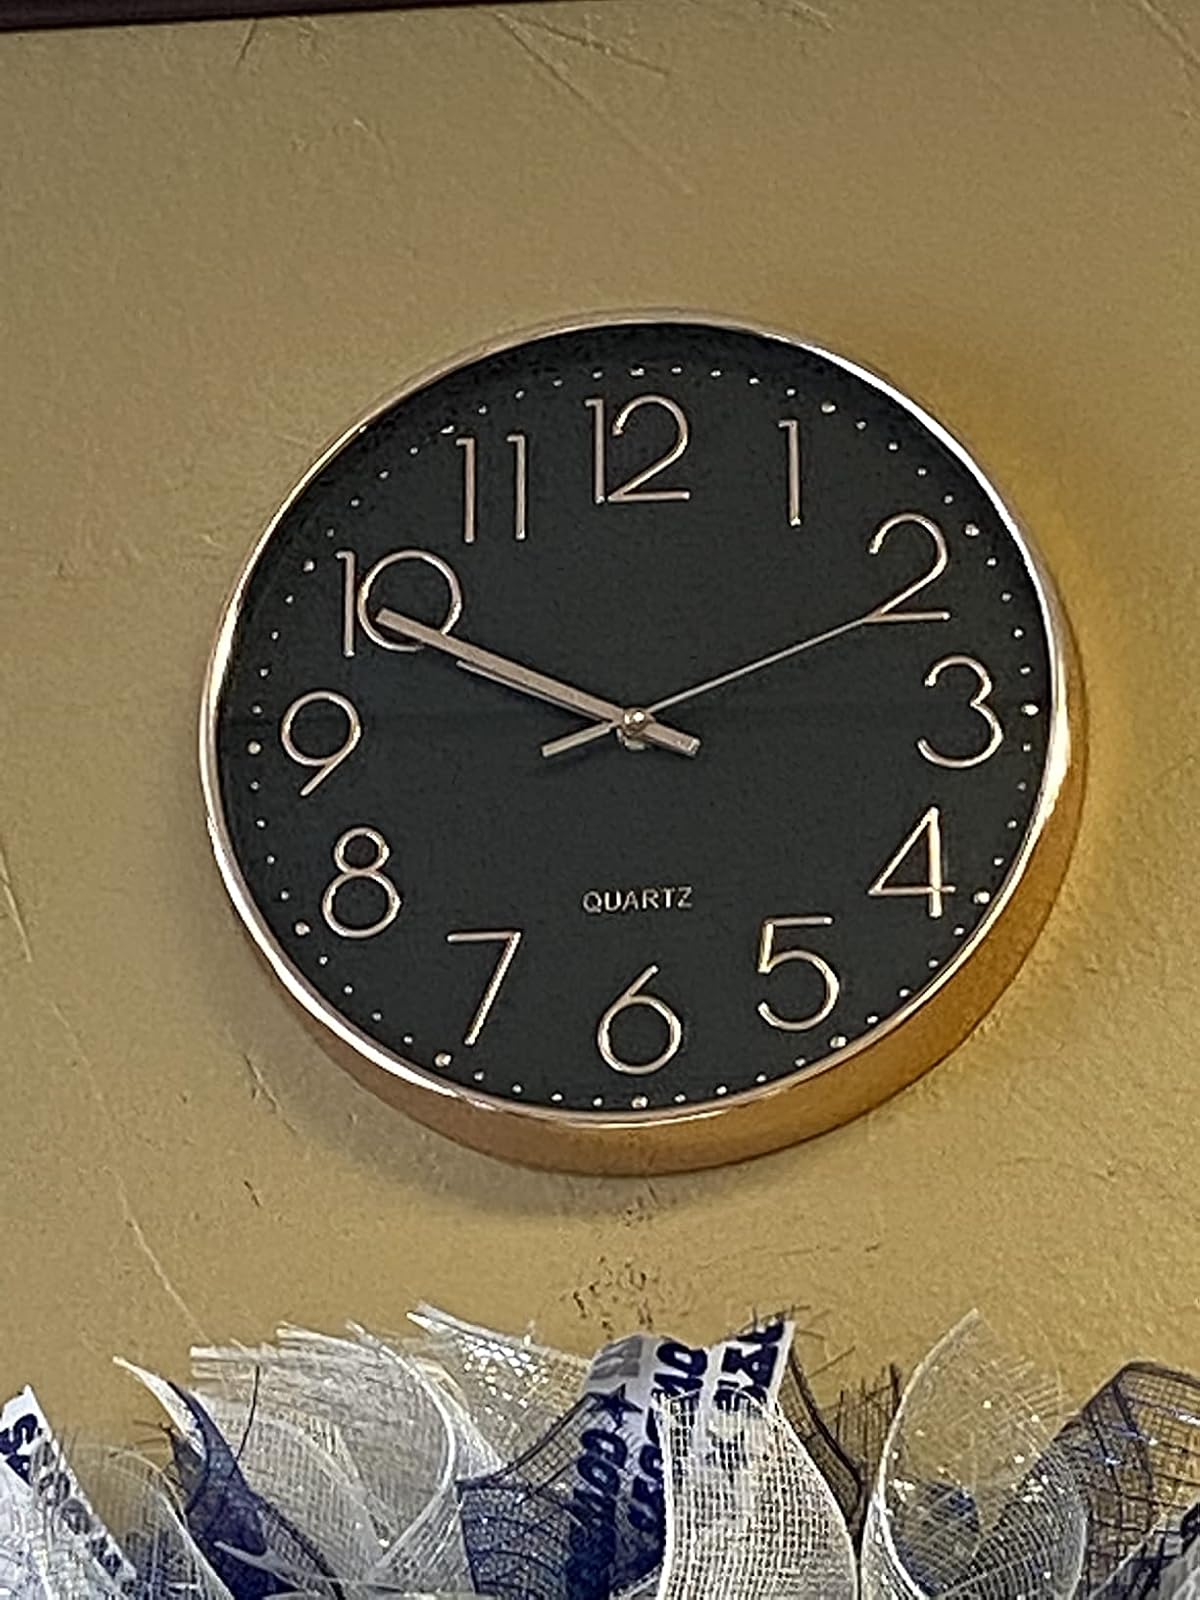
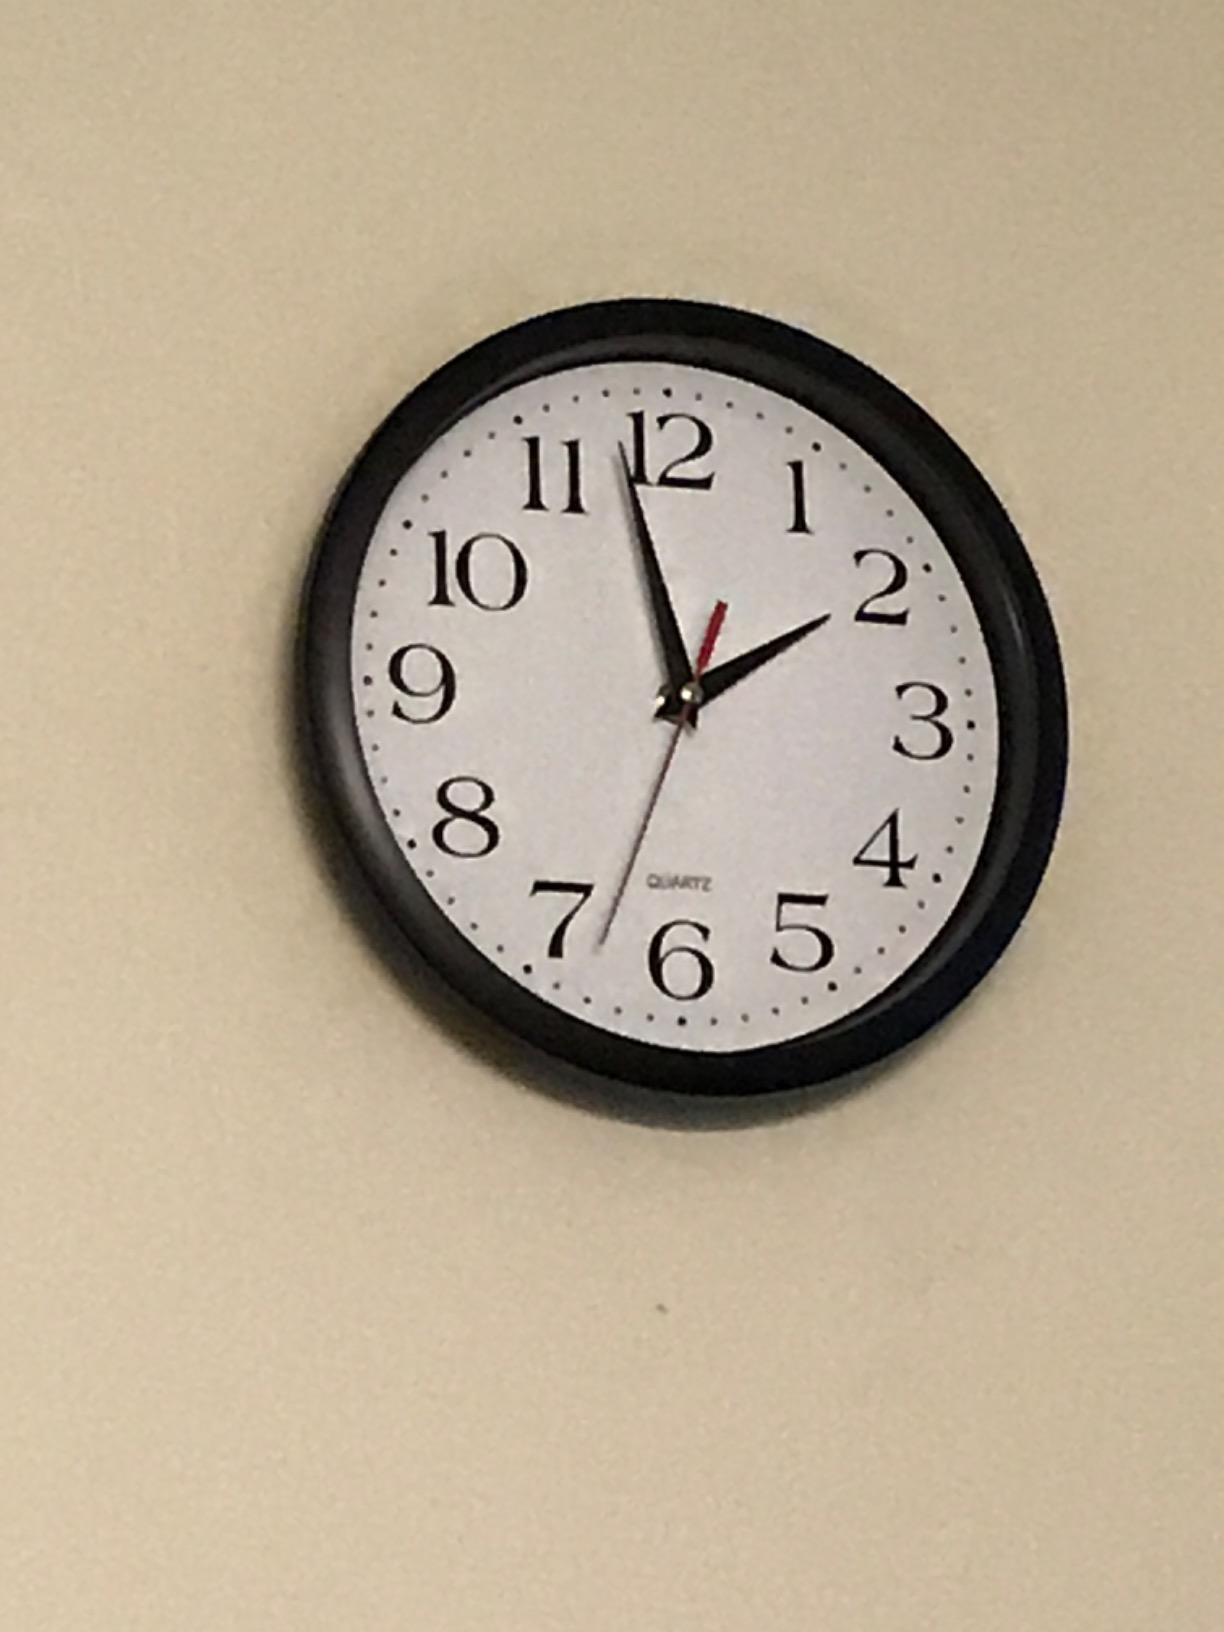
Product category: clock
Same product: no